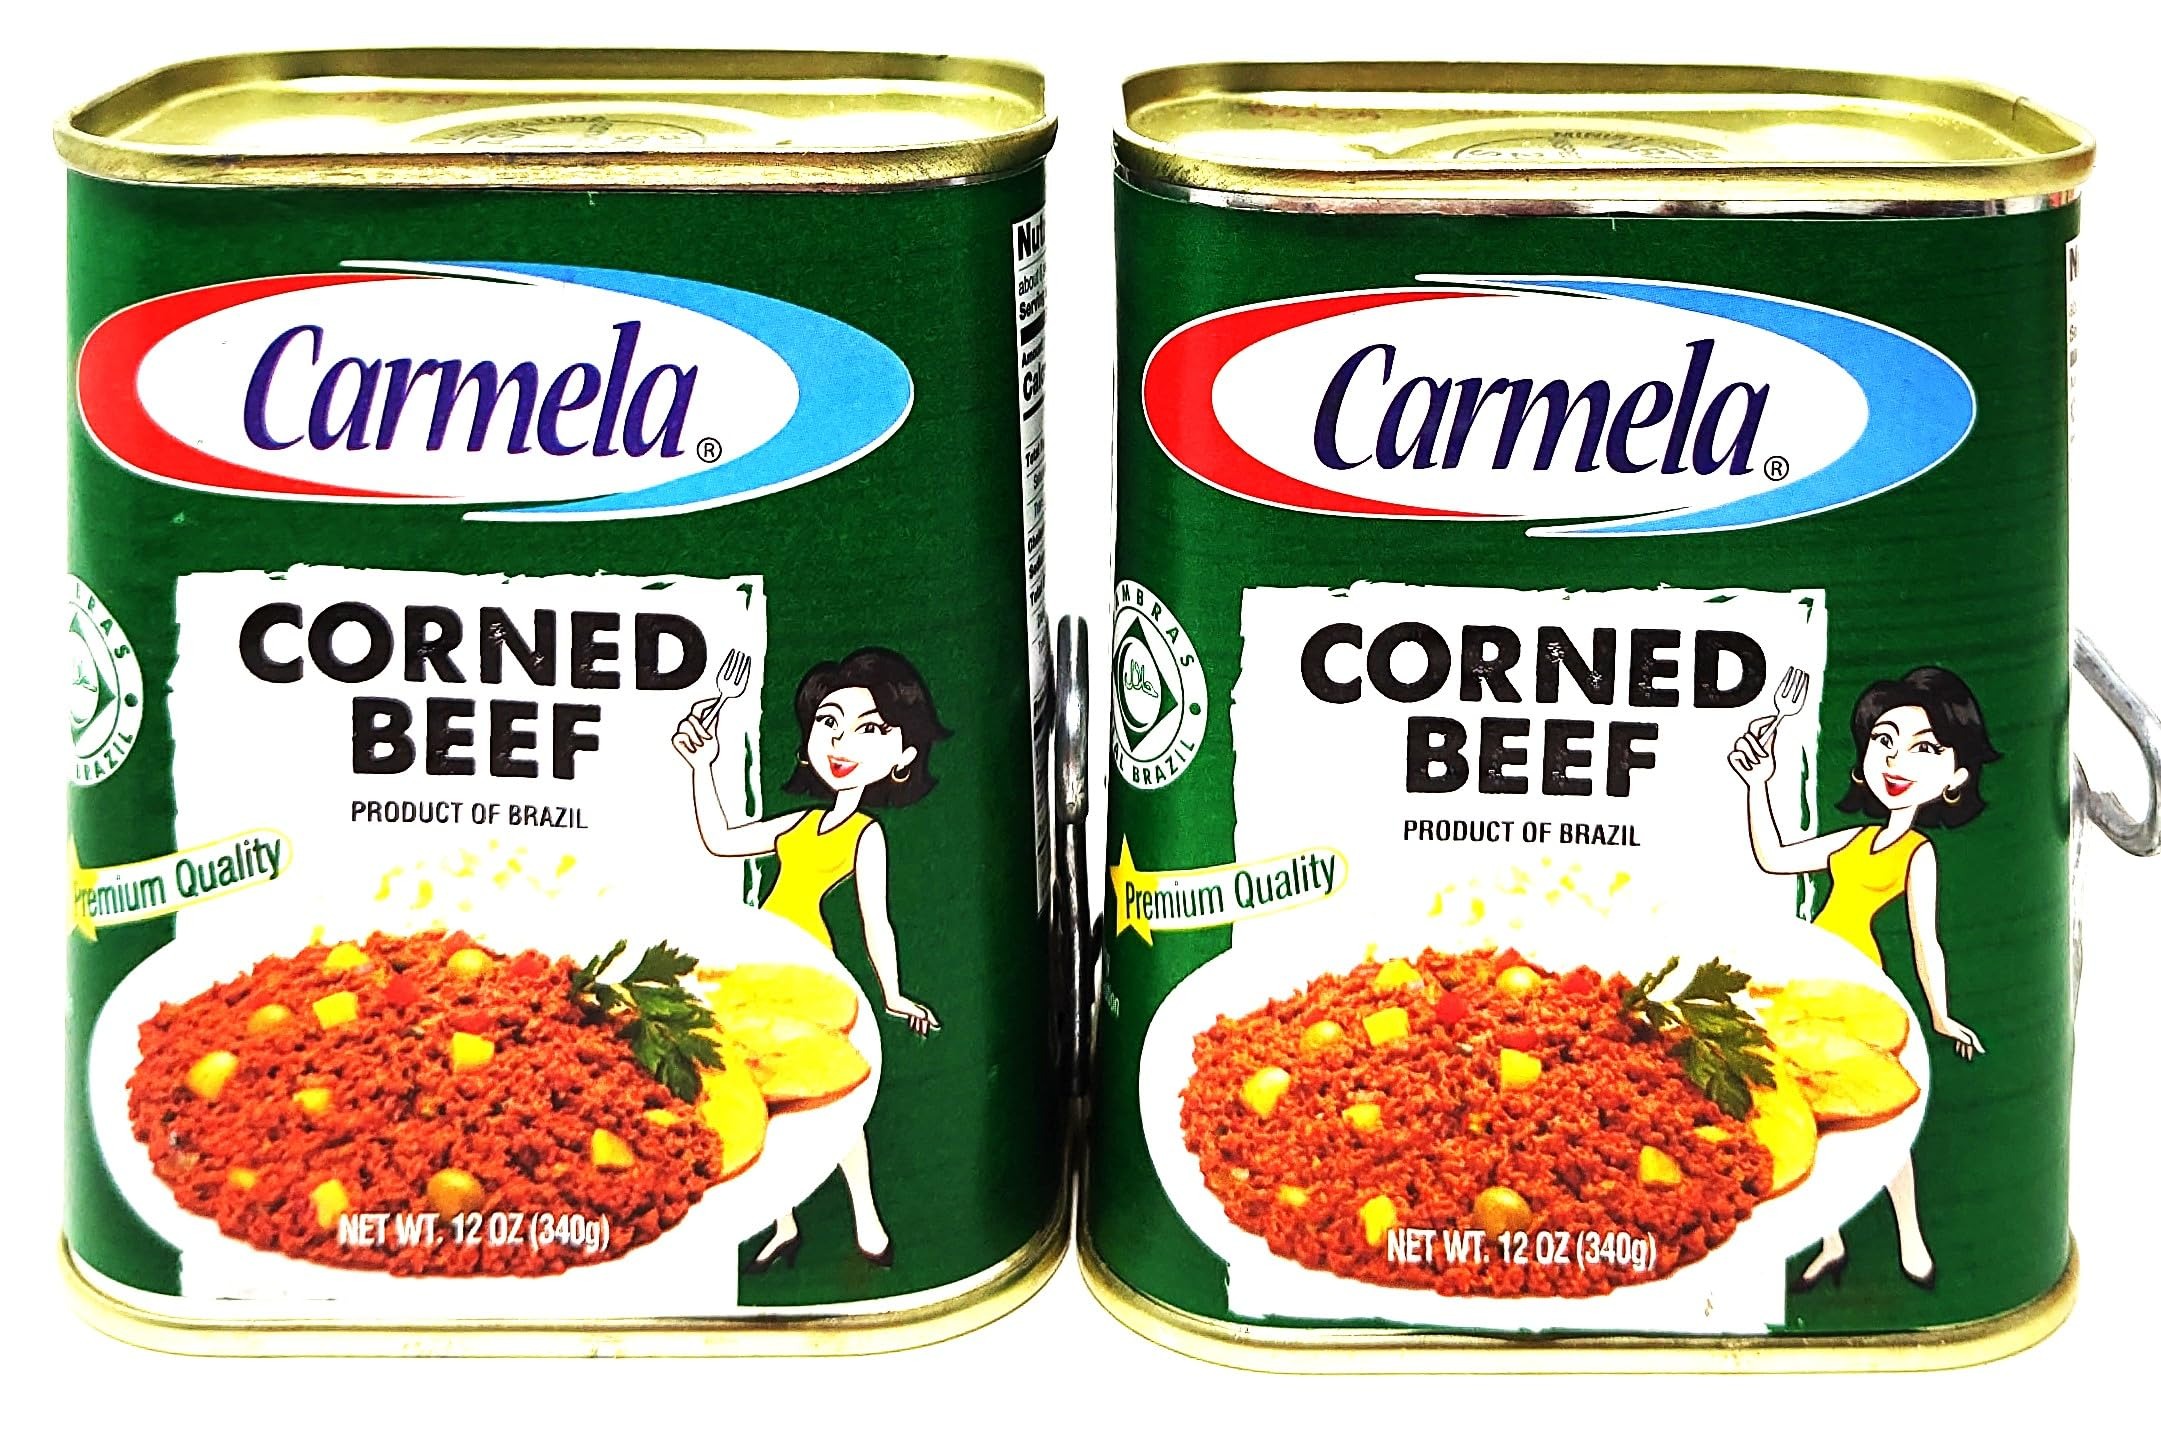
Item Name: 2 Pack of Carmela Corned Beef 12oz Cans Product of Brazil
Bullet Point 1: PACKAGE CONTENTS: Set of 2 cans of premium corned beef, each can containing 12 ounces of ready-to-serve meat
Bullet Point 2: ORIGIN: Authentic Brazilian corned beef, processed and packaged following strict quality standards
Bullet Point 3: CONVENIENCE: Easy-to-open cans containing pre-cooked meat that's ready for immediate consumption or cooking
Bullet Point 4: VERSATILITY: Perfect for sandwiches, hash, casseroles, or as a protein-rich addition to various recipes
Bullet Point 5: STORAGE: Long shelf-stable canned meat product that requires no refrigeration until opened
Product Description: Discover the rich, savory taste of Carmela Corned Beef, conveniently packaged in a set of two 12-ounce cans. This premium corned beef, crafted in Brazil, offers a perfect blend of seasoned beef that's ideal for countless culinary applications. Each can contains tender, perfectly cured beef that's ready to serve - perfect for classic sandwiches, hearty breakfast hash, or as a protein-rich addition to your favorite recipes. The convenient can size makes it easy to store in your pantry and opens easily when you're ready to enjoy. This two-pack ensures you'll always have this versatile meat on hand for quick meals or unexpected guests. Whether you're creating a traditional corned beef and cabbage dish or looking for a protein-packed ingredient for your next meal, this Brazilian corned beef delivers consistent quality and taste.
Value: 12.0
Unit: Ounce

Price: 7.76